Roads in Puerto Rico

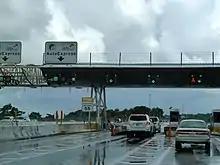
Cars going through a toll booth on PR-66

Puerto Rico Highway System roads, regardless of their network classification, are maintained by the centralized, commonwealth-level, Puerto Rico Department of Transportation and Public Works, known in Spanish as the or DTOP. Municipal governments are not responsible for maintenance of the Puerto Rico Highway System roads within their territory; whether or not the municipal government is an autonomous government, DTOP is the responsible agency. The DTOP maintains a network of regional offices throughout the island which carry out DTOP work within their multi-municipality region.